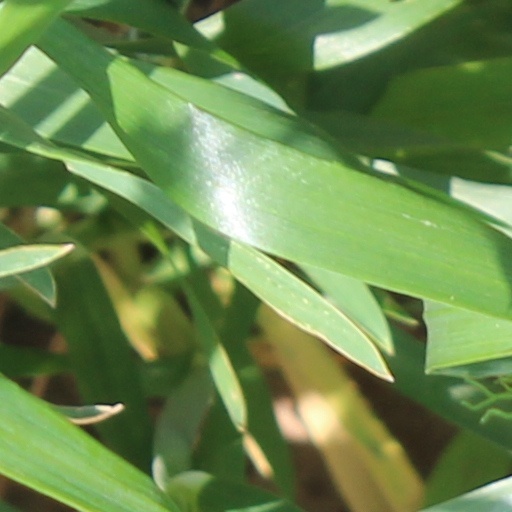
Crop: wheat